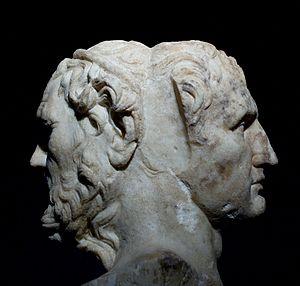
Double pilier hermaïque représentant Homère (du type d'Apollonius de Tyane) et Ménandre. Marbre du Pentélique, copie romaine d'époque néronienne ou flavienne d'après des originaux hellénistiques. Provenance
Le palais Massimo des Thermes est un palais du XIXᵉ siècle, situé à Rome, dans le quartier de Castro Pretorio, sur la Piazza dei Cinquecento, près de la gare Termini. Il doit son nom à la famille Massimo, qui en fut propriétaire, et aux thermes de Dioclétien, dont il est voisin.